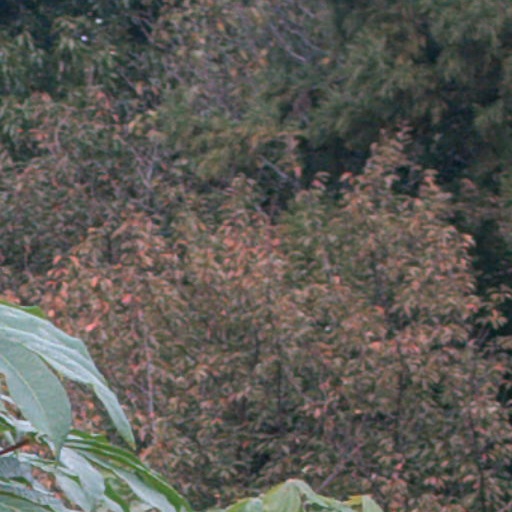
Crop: cassava